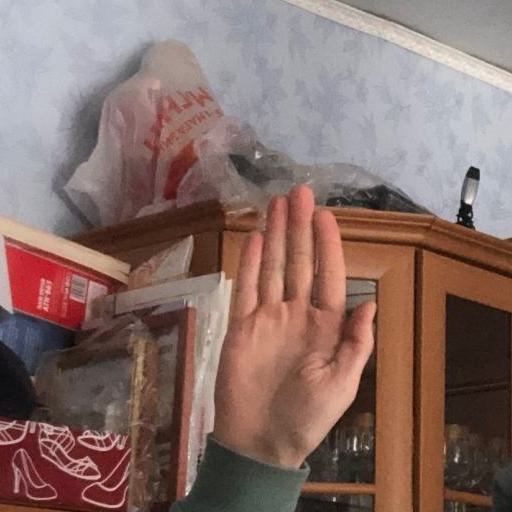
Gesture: stop